Valeriu Lazarov

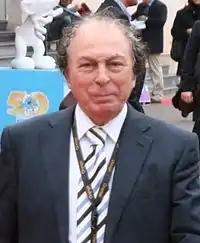
Valeriu Lazarov in April 2008

Valeriu Lazarov or Valerio Lazarov (December 20, 1935, Bârlad, Romania – August 11, 2009, Tres Cantos, Spain) was a Romanian-born television producer and director of several TV channels from Romania, Spain and Italy.